Cirrus Aircraft

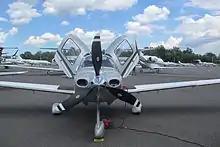
Cirrus SR22 front view

In June 2004, Cirrus received type certification for the SR20 from the European Aviation Safety Agency (EASA). That same year, Cirrus accomplished record-breaking sales, up 69% over the previous year. The SR22 became the world's best-selling general aviation aircraft.